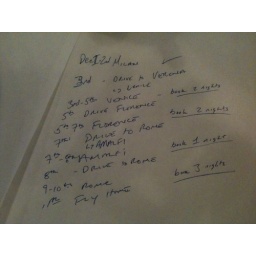
Our trip to Italy, as scribbled on our paper table cloth over brunch